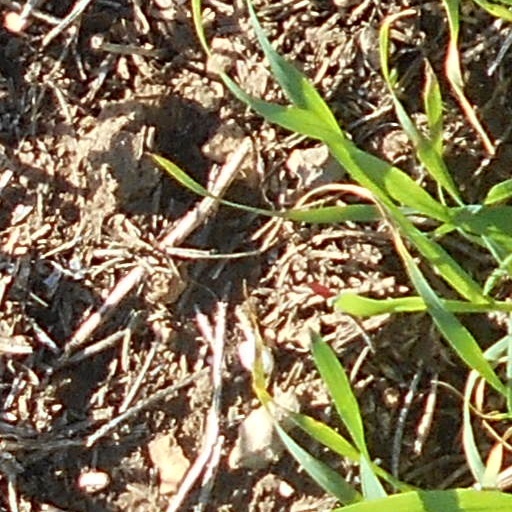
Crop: wheat